Blair Athol, New South Wales

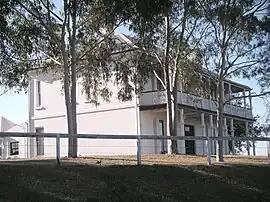
Blair Athol House

Blair Athol is a suburb of Sydney, in the state of New South Wales, Australia. Blair Athol is located 57 kilometres south-west of the Sydney central business district, in the local government area of the City of Campbelltown and is part of the Macarthur region.